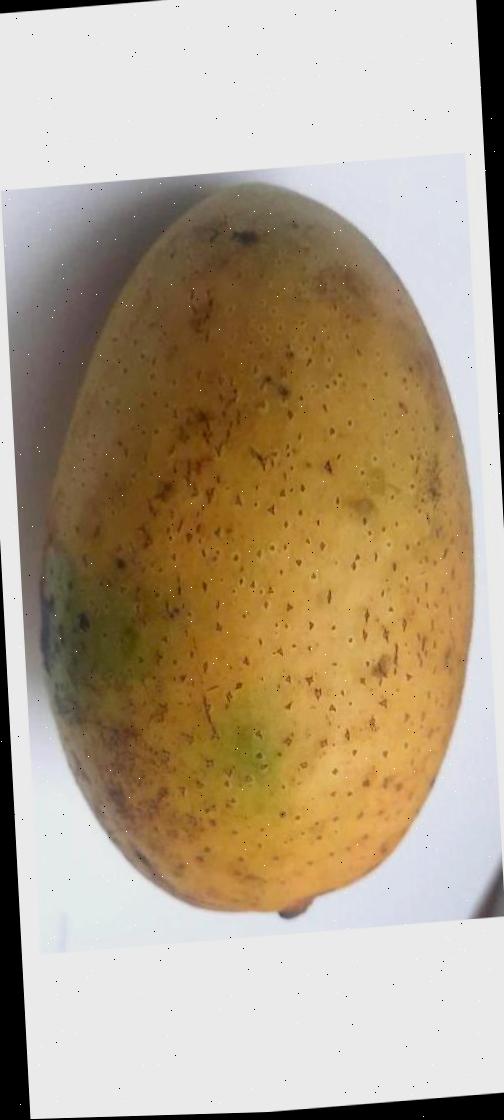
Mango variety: Ashshina Classic